Camp Beverly Hills

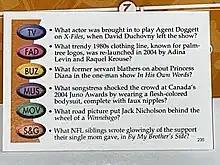
Question Number 235 in the Fad Category of Trivial Pursuit Pop Culture

In 2004 the brand was relaunched by Adina Levin and Raquel Krouse. The relaunch featured vintage style casual apparel and launched at Scoop on the East Coast and Ron Herman on the West Coast. The excitement of the brands relaunch spread rapidly throughout the fashion world and quickly became a popular selling brand at high end department stores and boutiques across the country. The relaunch captured the hearts of many celebrities and long time fans of the brand as well as national press. Perhaps one of the most notable and fun artifacts which documents the historical relaunch is question number 235 in the Trivial Pursuit, Pop Culture 2 edition. Camp Beverly Hills was back in session!